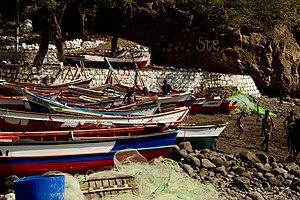
Cidade Velha, ou tout simplement Sidadi en créole du Cap-Vert, est une localité du Cap-Vert située à 15 km de Praia sur l'île de Santiago. Siège de la municipalité de Ribeira Grande de Santiago, c'est une « ville » – un statut spécifique conféré automatiquement à tous les sièges de municipalités depuis 2010.